In Spring (film)

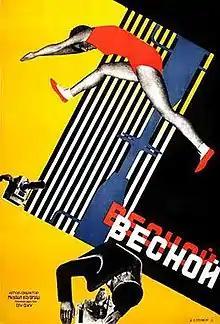

In Spring is a 1929 Soviet silent experimental documentary directed by Mikhail Kaufman. It was the first independent work of the cinematographer, made in accordance with the ideas of the avant-garde manifesto Kinoks and was Kaufman's directorial debut.